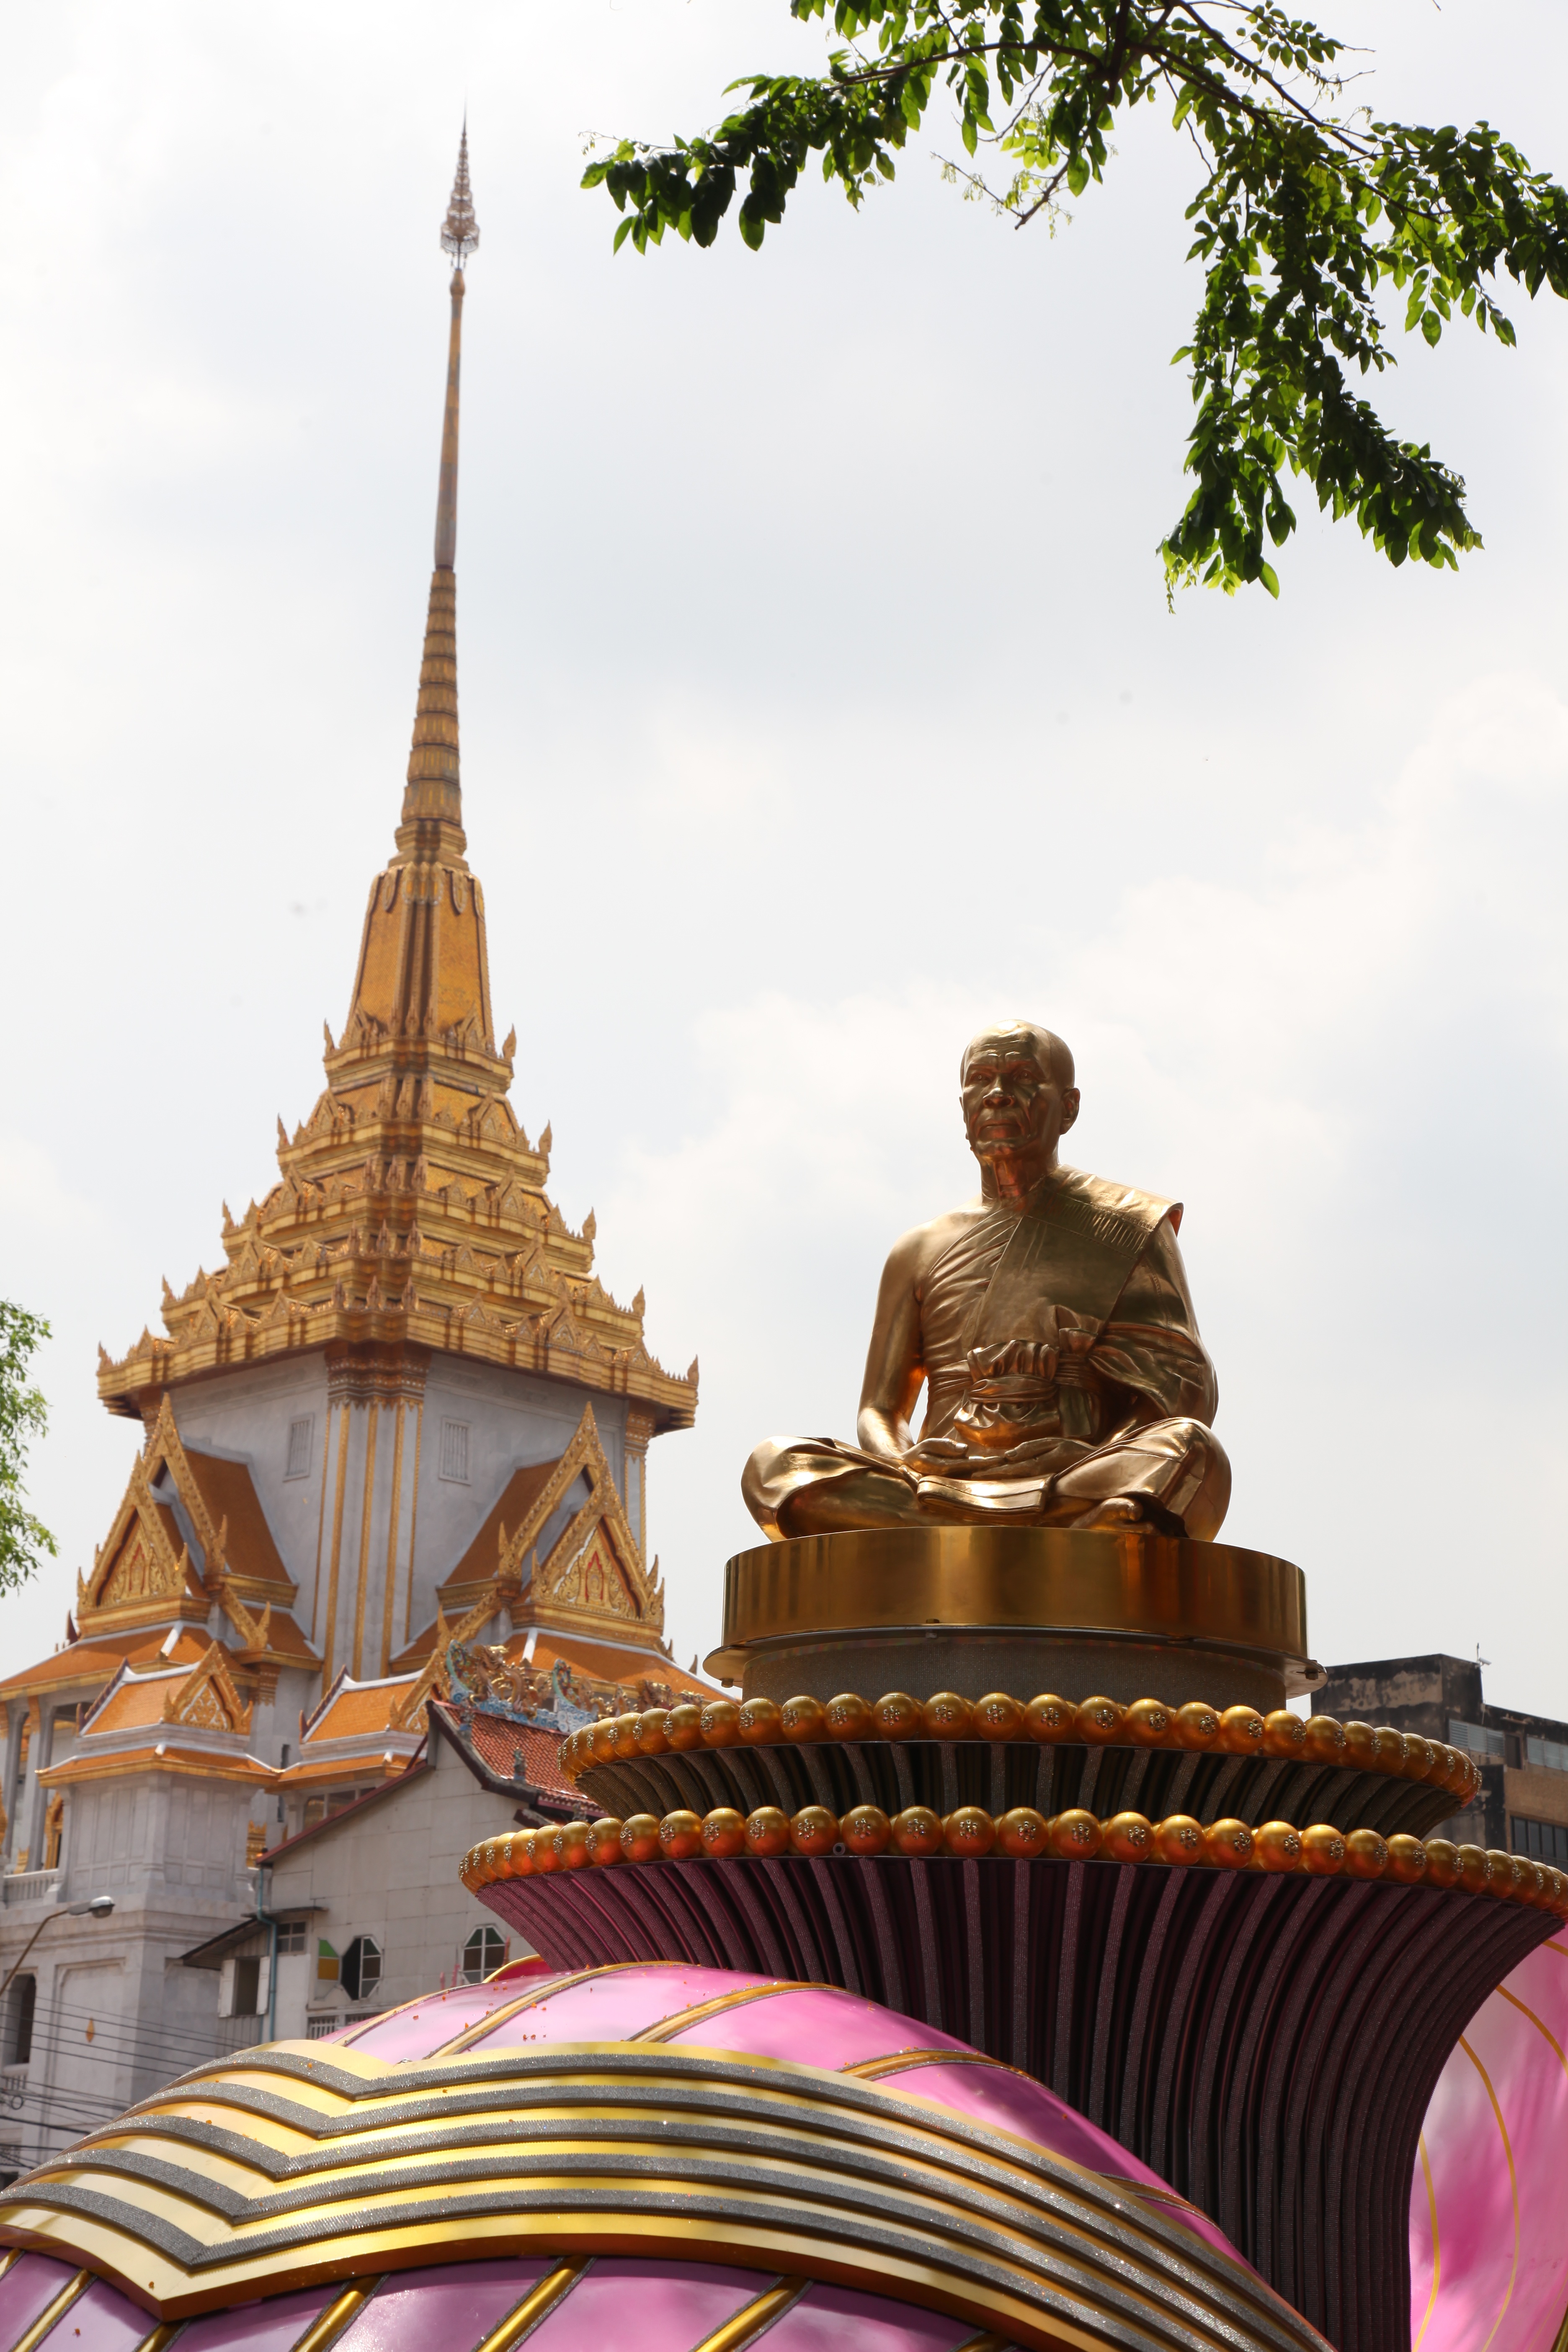
asian, statue, tower, monk, meditate, buddhism, asia, landmark, place of worship, thailand, meditation, gold, temple, pagoda, stupa, wat, budha, hindu temple, gautama buddha, dhammakaya pagoda, phra dhammakaya, phramongkolthepmuni, meditate statue, pagada